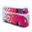
Label: bus